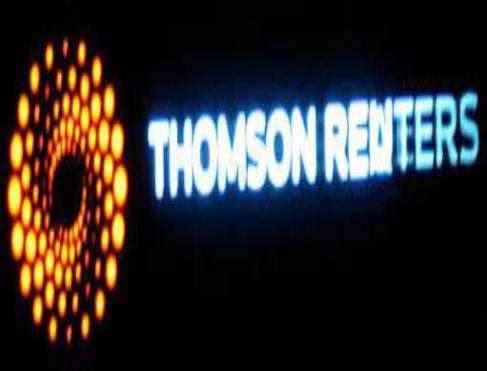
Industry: Others